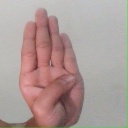
अक्षर: ब